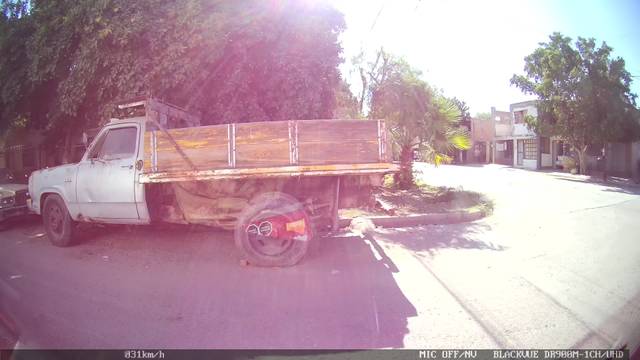
Region: Mexico
Coordinates: 25.524, -103.431